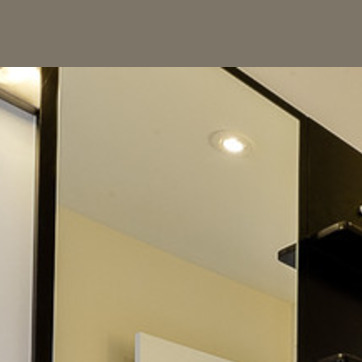
Material: mirror